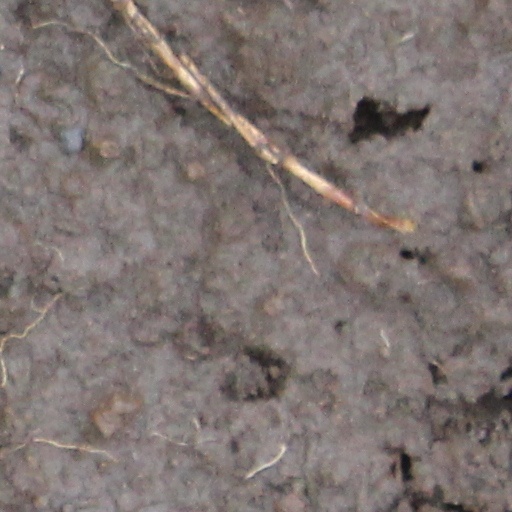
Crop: wheat